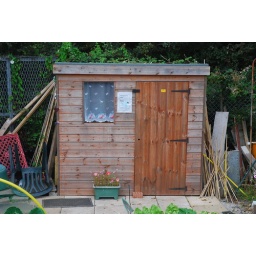
Shed on plot 1 - zoom in to read the sign and note the net curtains :)